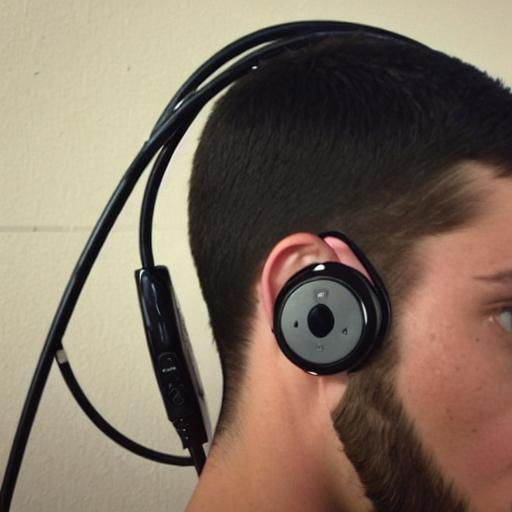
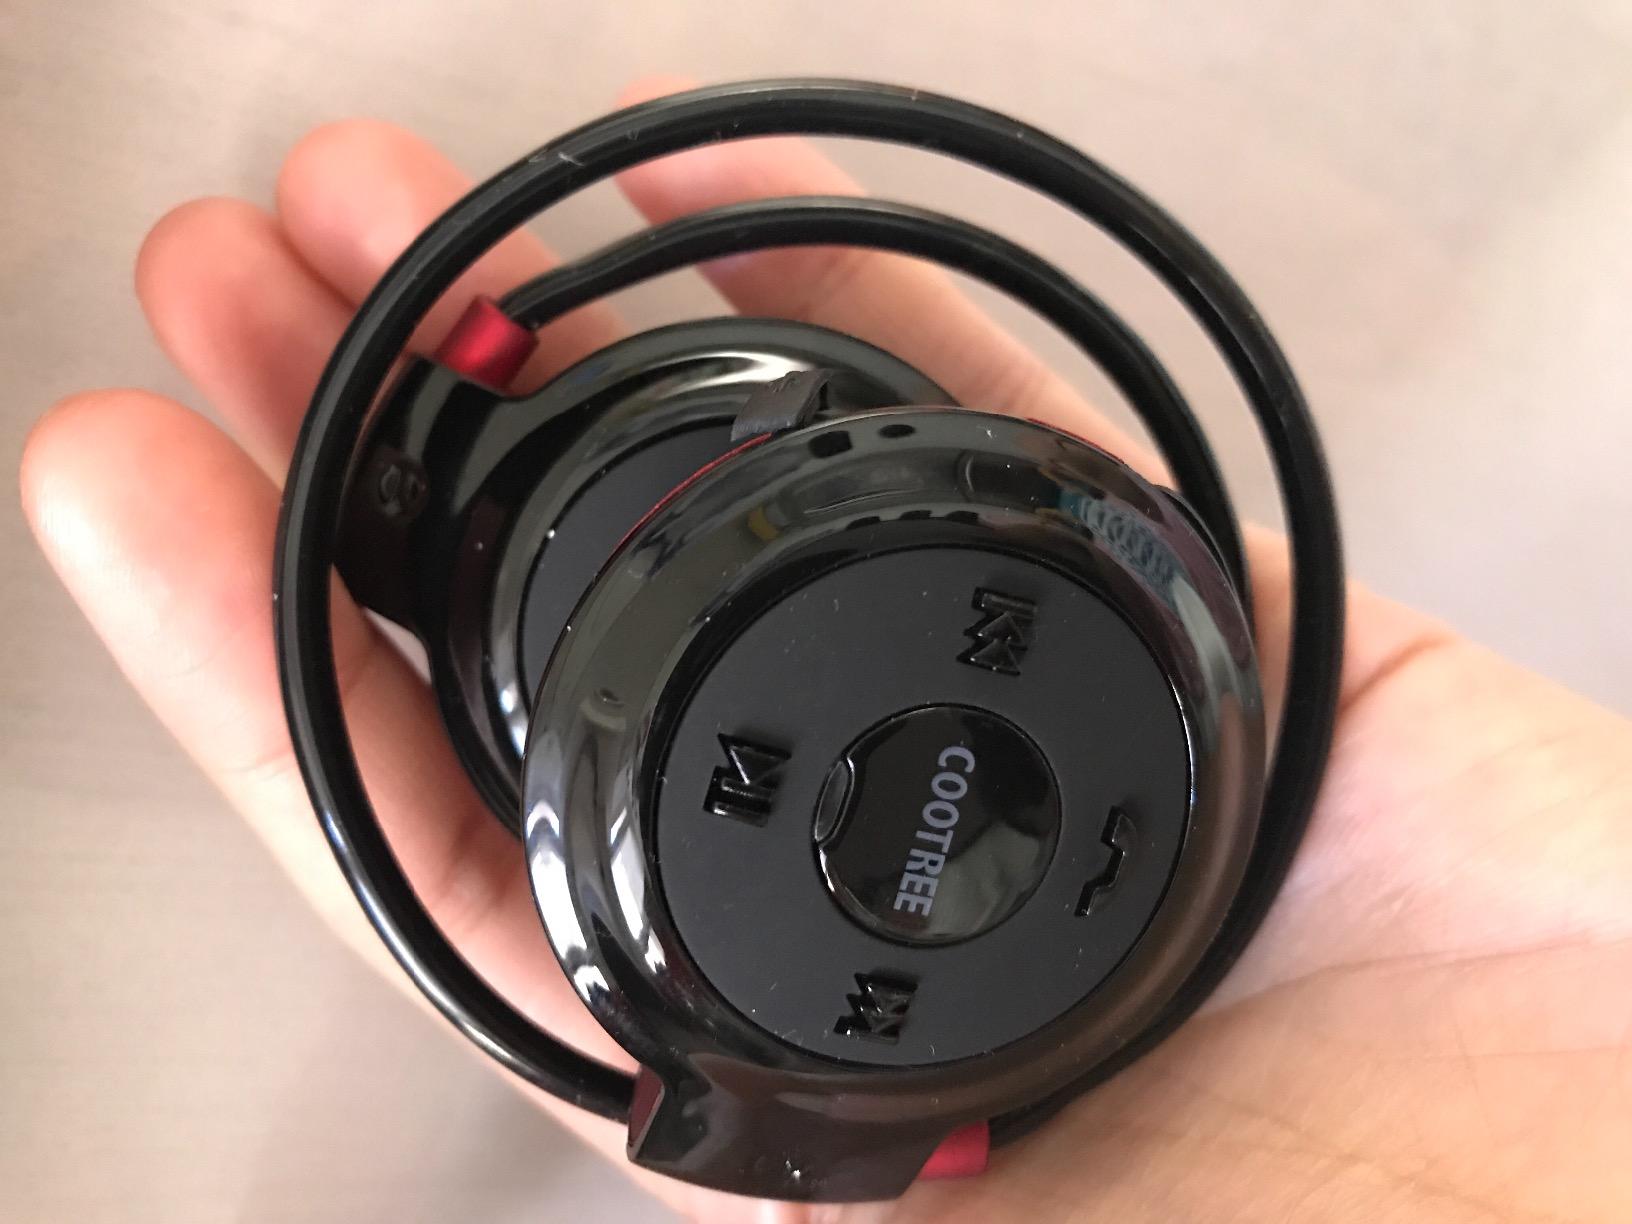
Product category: headphones
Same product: no